Tatiana Proskouriakoff

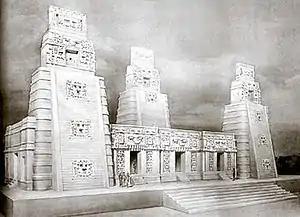
Proskouriakoff's reconstructive drawing of Structure 1 at Xpuhil (1943)

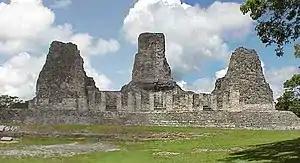
Xpujil as it appeared in 2000

While enrolled in graduate studies at the University of Pennsylvania, Proskouriakoff prepared archeological illustrations as a volunteer at the University Museum. Through her work with the museum's Assistant Curator of the American Section, Linton Satterthwaite, Proskouriakoff received an invitation in 1936 to join the museum's excavation work at the Maya site of Piedras Negras.